Powell (crater)

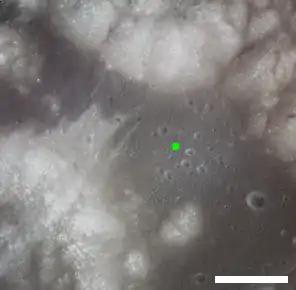
Location of Powell crater in Taurus–Littrow valley. South Massif is at lower left, North Massif is at top center, and Sculptured Hills are at upper right. Scale bar is 5 km

Powell is a feature on Earth's Moon, a crater in Taurus–Littrow valley. Astronauts Eugene Cernan and Harrison Schmitt landed less than 1 km northeast of it in 1972, on the Apollo 17 mission, but they did not visit it.